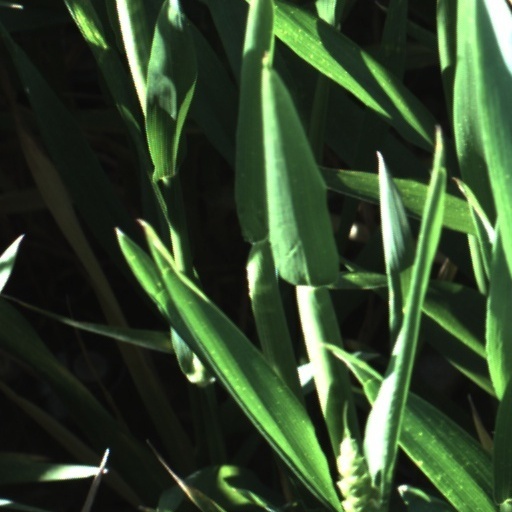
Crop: wheat